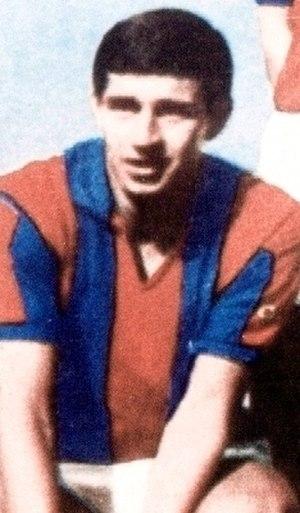
Mario Norberto Chaldú, né le 6 juin 1942 à Buenos Aires en Argentine et mort le 2 avril 2020 à Monte Grande, est un joueur de football international argentin qui évoluait au poste d'attaquant.